Raif Badawi

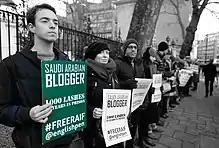
A protest outside the Saudi Arabian Embassy in London, 13 January 2017

On 9 January 2015, Badawi received 50 lashes before hundreds of spectators in front of a Jeddah mosque, the first in a total of 1,000 lashes to be administered over twenty weeks. The incident was condemned by Amnesty International's Deputy Director for the Middle East and North Africa, Said Boumedouha: "The flogging of Raif Badawi is a vicious act of cruelty which is prohibited under international law. By ignoring international calls to cancel the flogging, Saudi Arabia’s authorities have demonstrated an abhorrent disregard for the most basic human rights principles." Prince Zeid bin Ra'ad of Jordan said: "Such punishment is prohibited under international human rights law, in particular the convention against torture, which Saudi Arabia has ratified. I appeal to the king of Saudi Arabia to exercise his power to halt the public flogging by pardoning Mr Badawi, and to urgently review this type of extraordinarily harsh penalty". Sebastian Usher, Middle East analyst for the BBC said he suspected that Saudi leaders had been unprepared for the scale of international protest in response to the flogging. In May 2022, photographer John Elliott, a former U.S. State Department official stationed in Jeddah and who witnessed the 2015 flogging, released the only two photographs documenting the public spectacle. Included with the photos were extensive and hitherto unrevealed details of the experience.